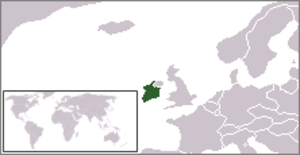
Den irske fristat
Den irske fristats territorium i 1922
Irske fristats geografiske placering
Den irske Fristat var en en uafhængig stat, der blev oprettet i 1922 ved fredsaftalen Anglo-Irish Treaty i december 1922. Traktaten endte med den tre år lange irske uafhængighedskrig, hvor tropper fra den selvudråbte irske republik, IRA og britiske tropper kæmpede. Herefter blev Republikken Irland etableret.